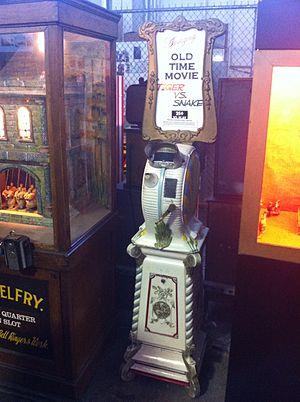
La caméra Mutagraphe est un appareil de prise de vues cinématographique argentique à grand format, mis au point en 1897 par la société American Mutoscope and Biograph Company. Elle est inséparable du procédé de visionnement individuel Mutoscope qui a fait de cette société l'une des plus importantes société de production de la première décennie du XXᵉ siècle.